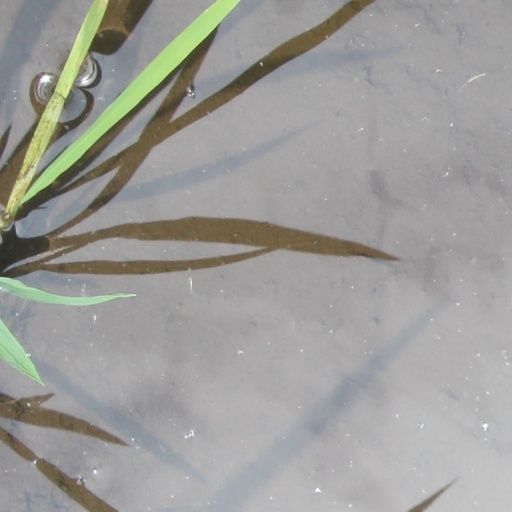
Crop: rice